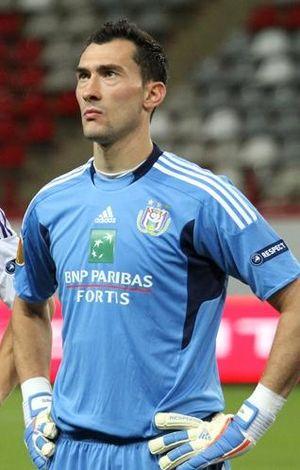
Silvestro Proto, plus connu sous le nom de Silvio Proto, est un joueur de football belge, possédant également la nationalité italienne, né le 23 mai 1983 à Charleroi et occupant le poste de gardien de but à la Lazio Rome.